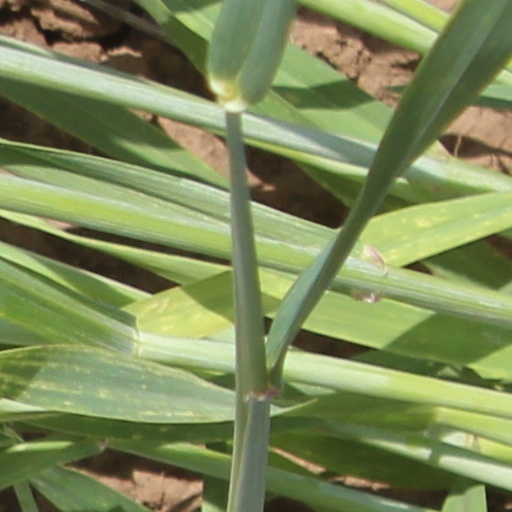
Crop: wheat